Big Boss Man

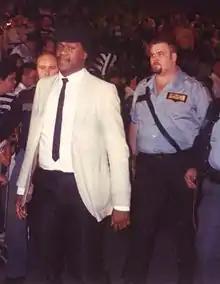

The Big Boss Man turned face on the February 24, 1990 episode of "Superstars", when DiBiase had paid Slick to have Boss Man retrieve the Million Dollar Championship belt from Jake Roberts, who had stolen it. Boss Man retrieved a bag containing both the belt and Roberts' pet python, Damien. On "The Brother Love Show", he refused to accept DiBiase's money for the bag, and returned it to Roberts. Boss Man then defeated his former partner Akeem in less than two minutes on April 1 at WrestleMania VI. At Survivor Series on November 22, he teamed with Hogan, Duggan and Tugboat to defeat Earthquake, Haku, Dino Bravo and The Barbarian.